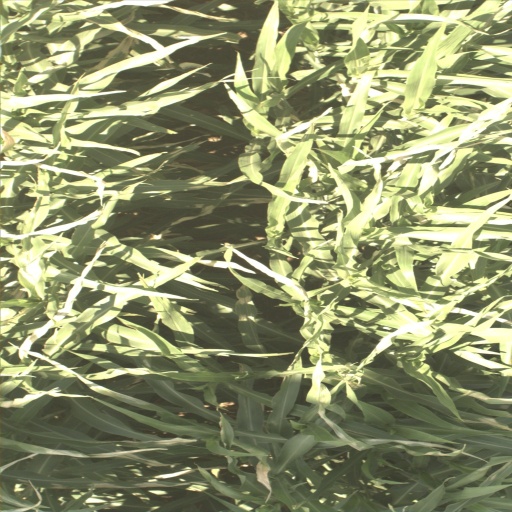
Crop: sorghum